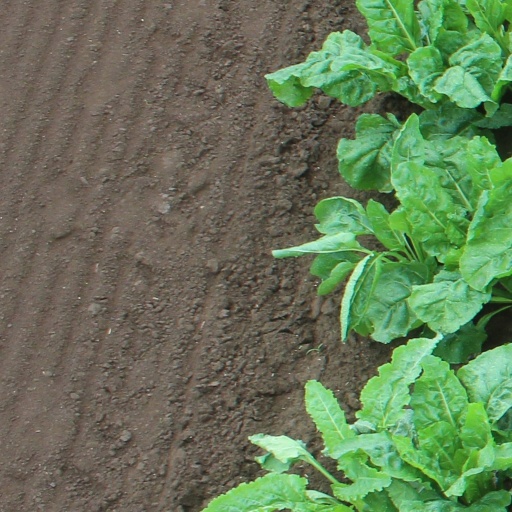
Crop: sugar beet